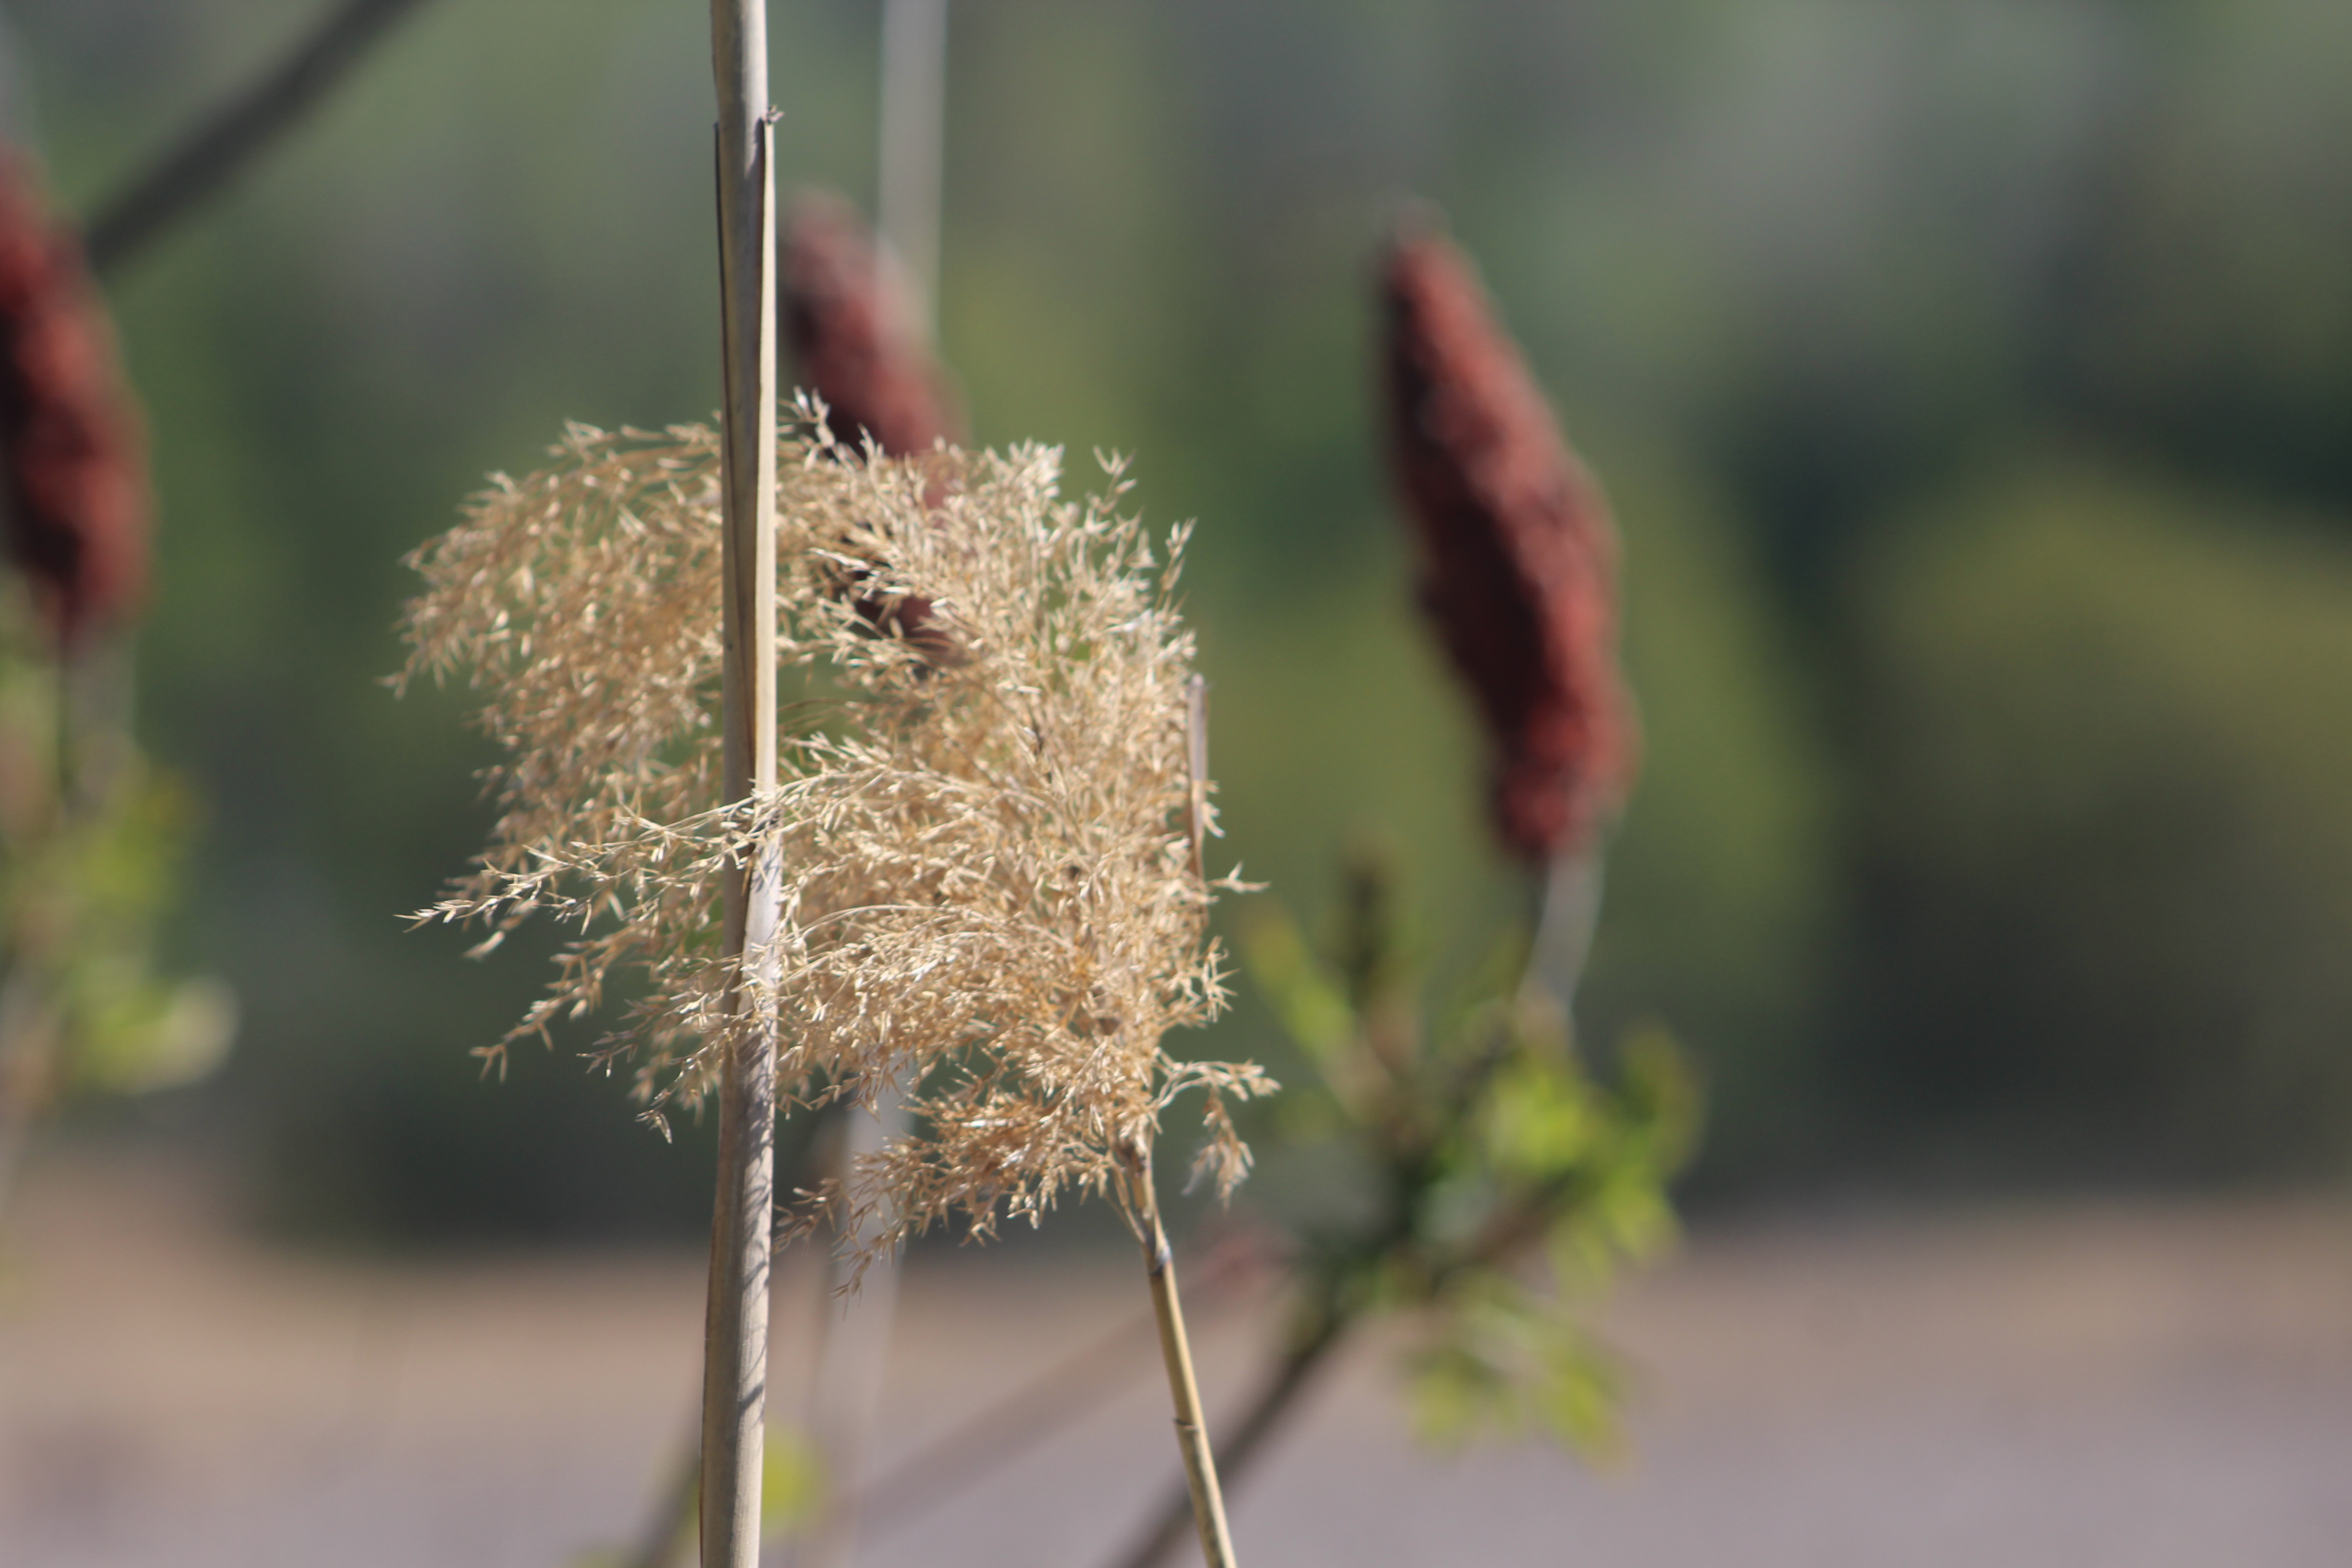
nature, swamp, birds, trees, wildflowers, plant, leaf, grass family, grass, flower, spring, twig, plant stem, tree, photography, wildflower